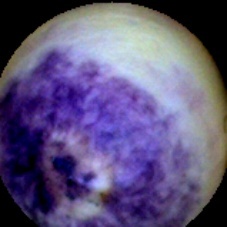
Label: Spotted